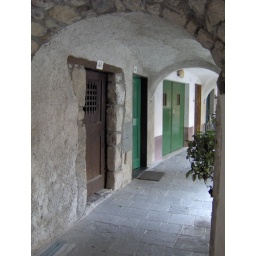
green doors in a windy and cloudy evening